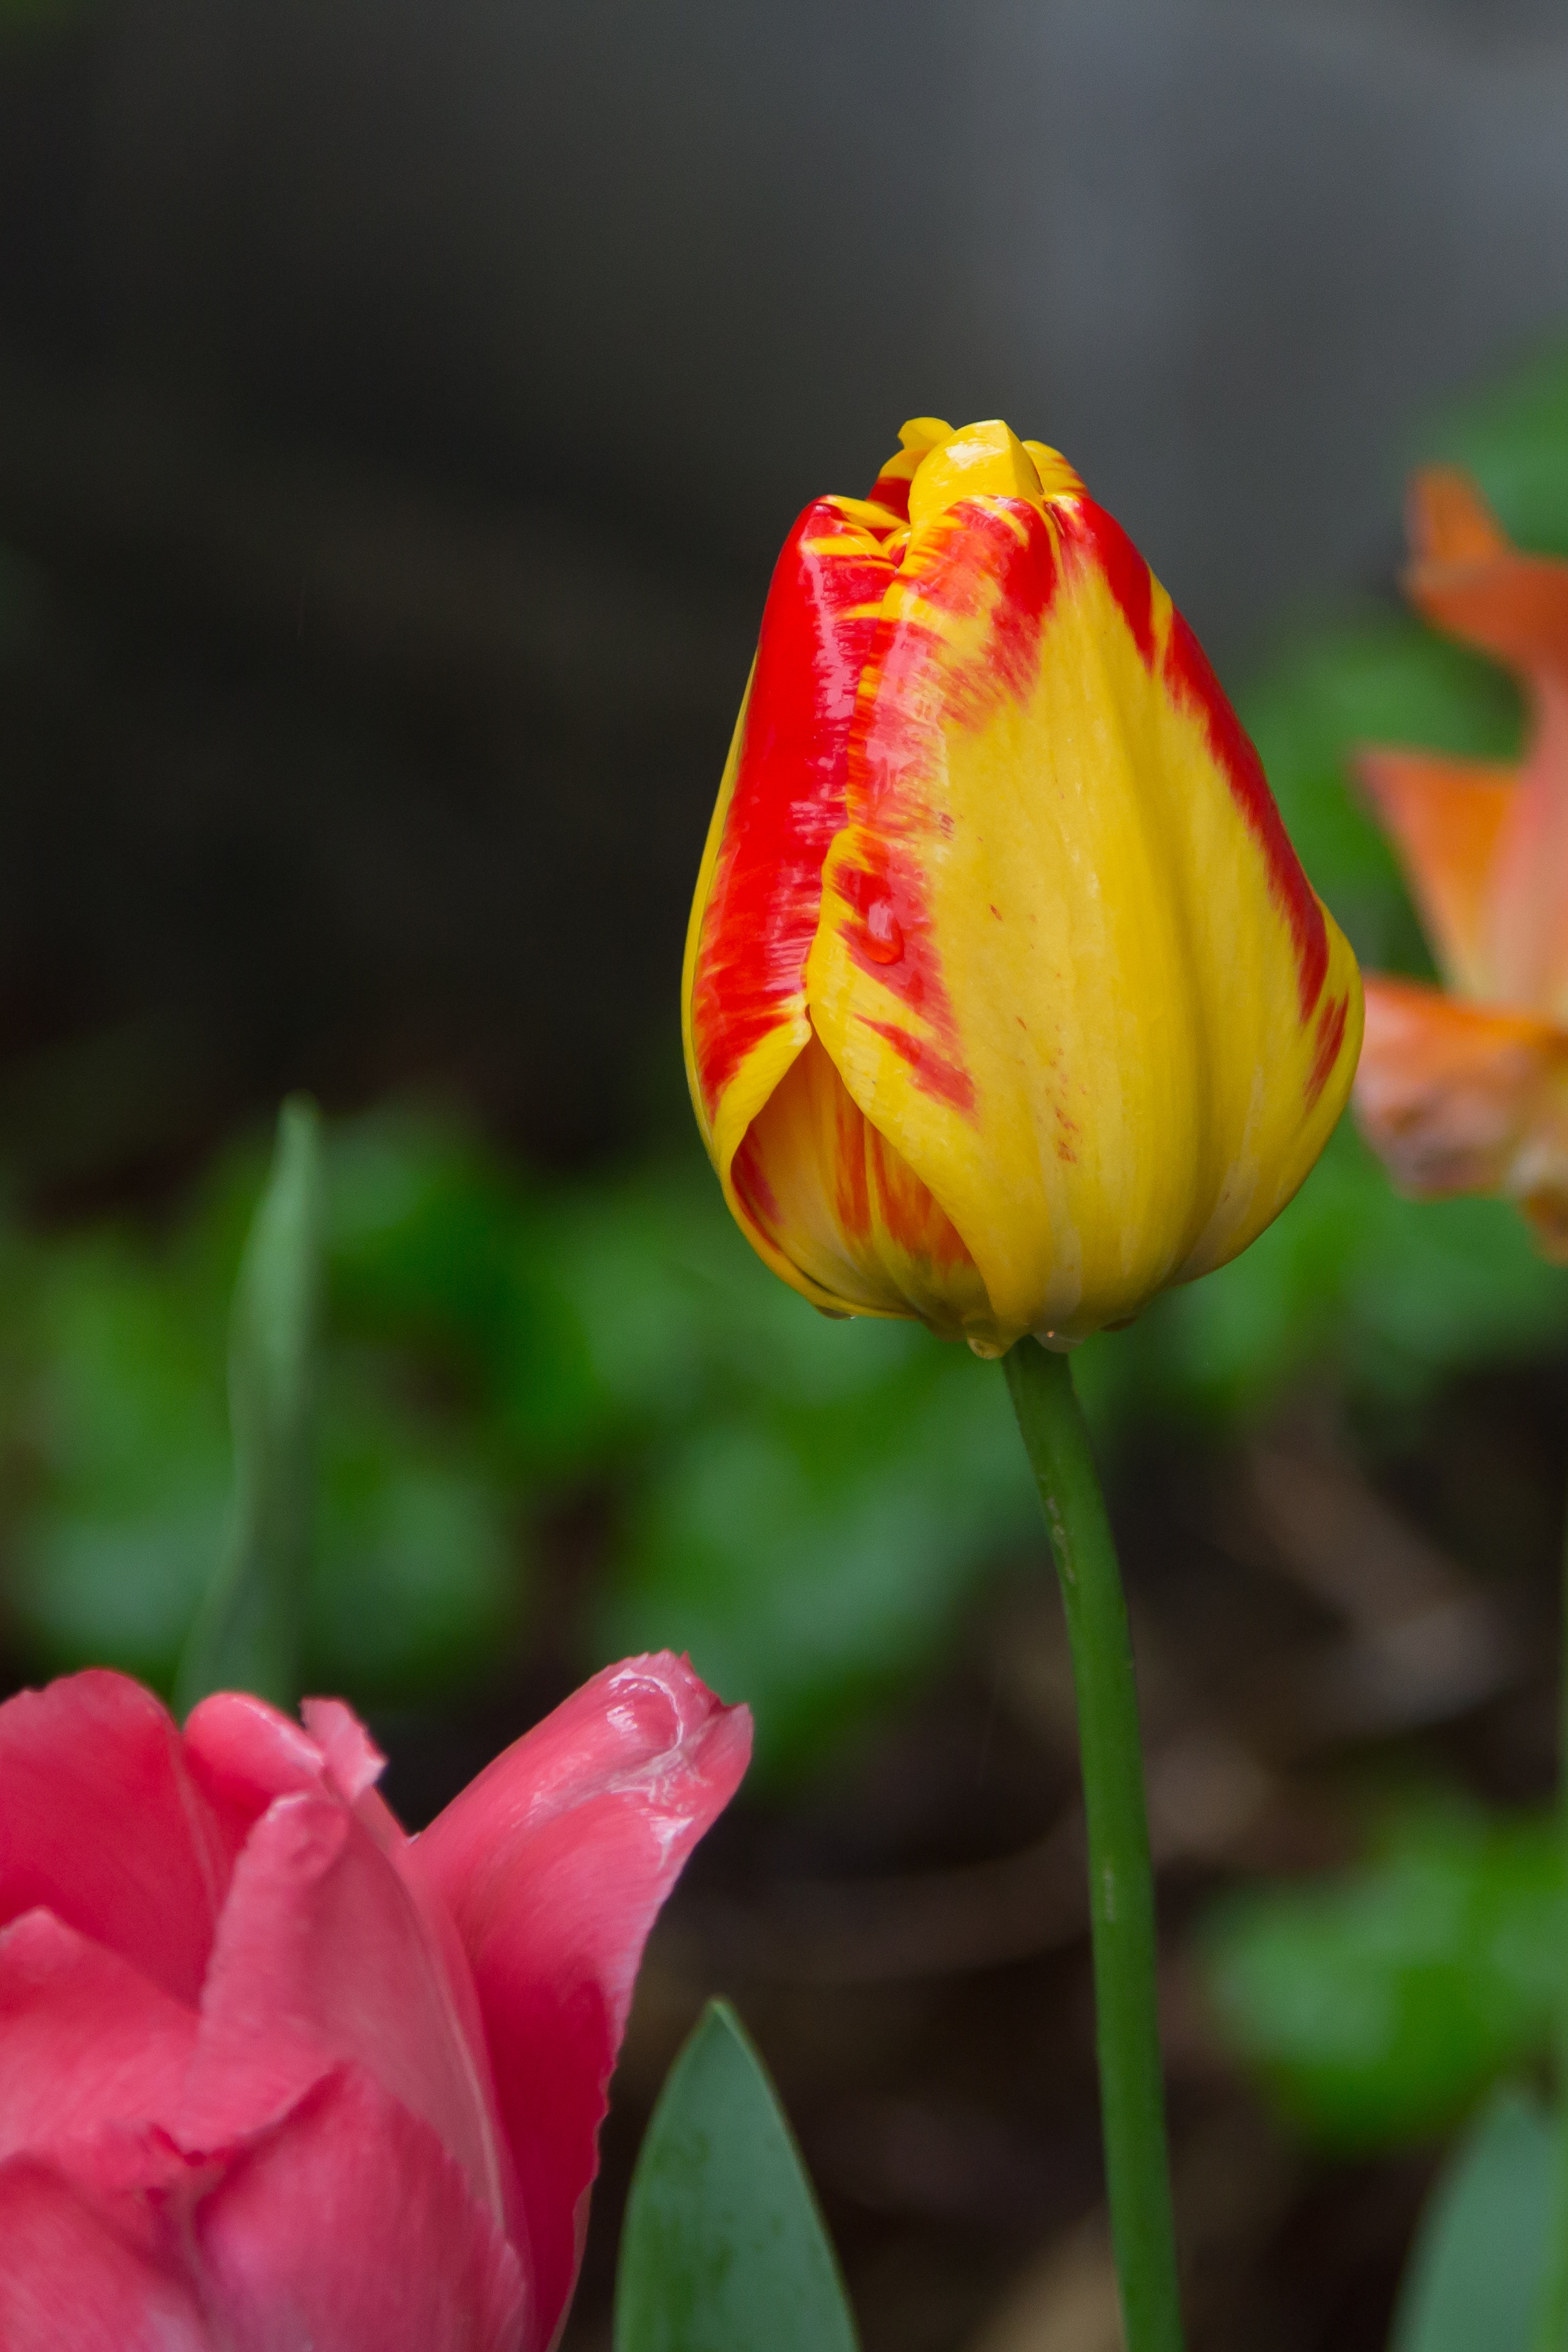
plant, flower, petal, tulip, red, botany, yellow, flora, close up, bud, macro photography, flowering plant, lily family, plant stem, land plant